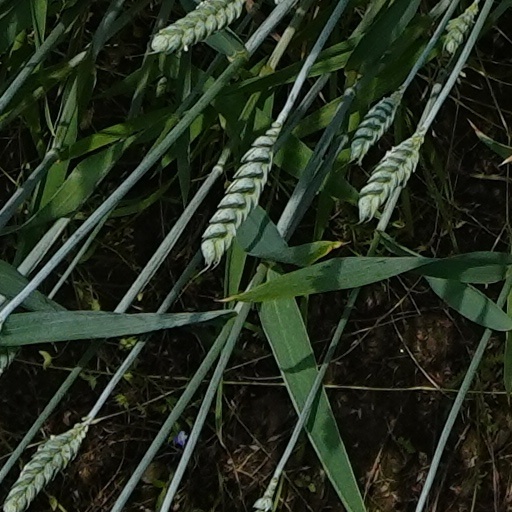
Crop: wheat